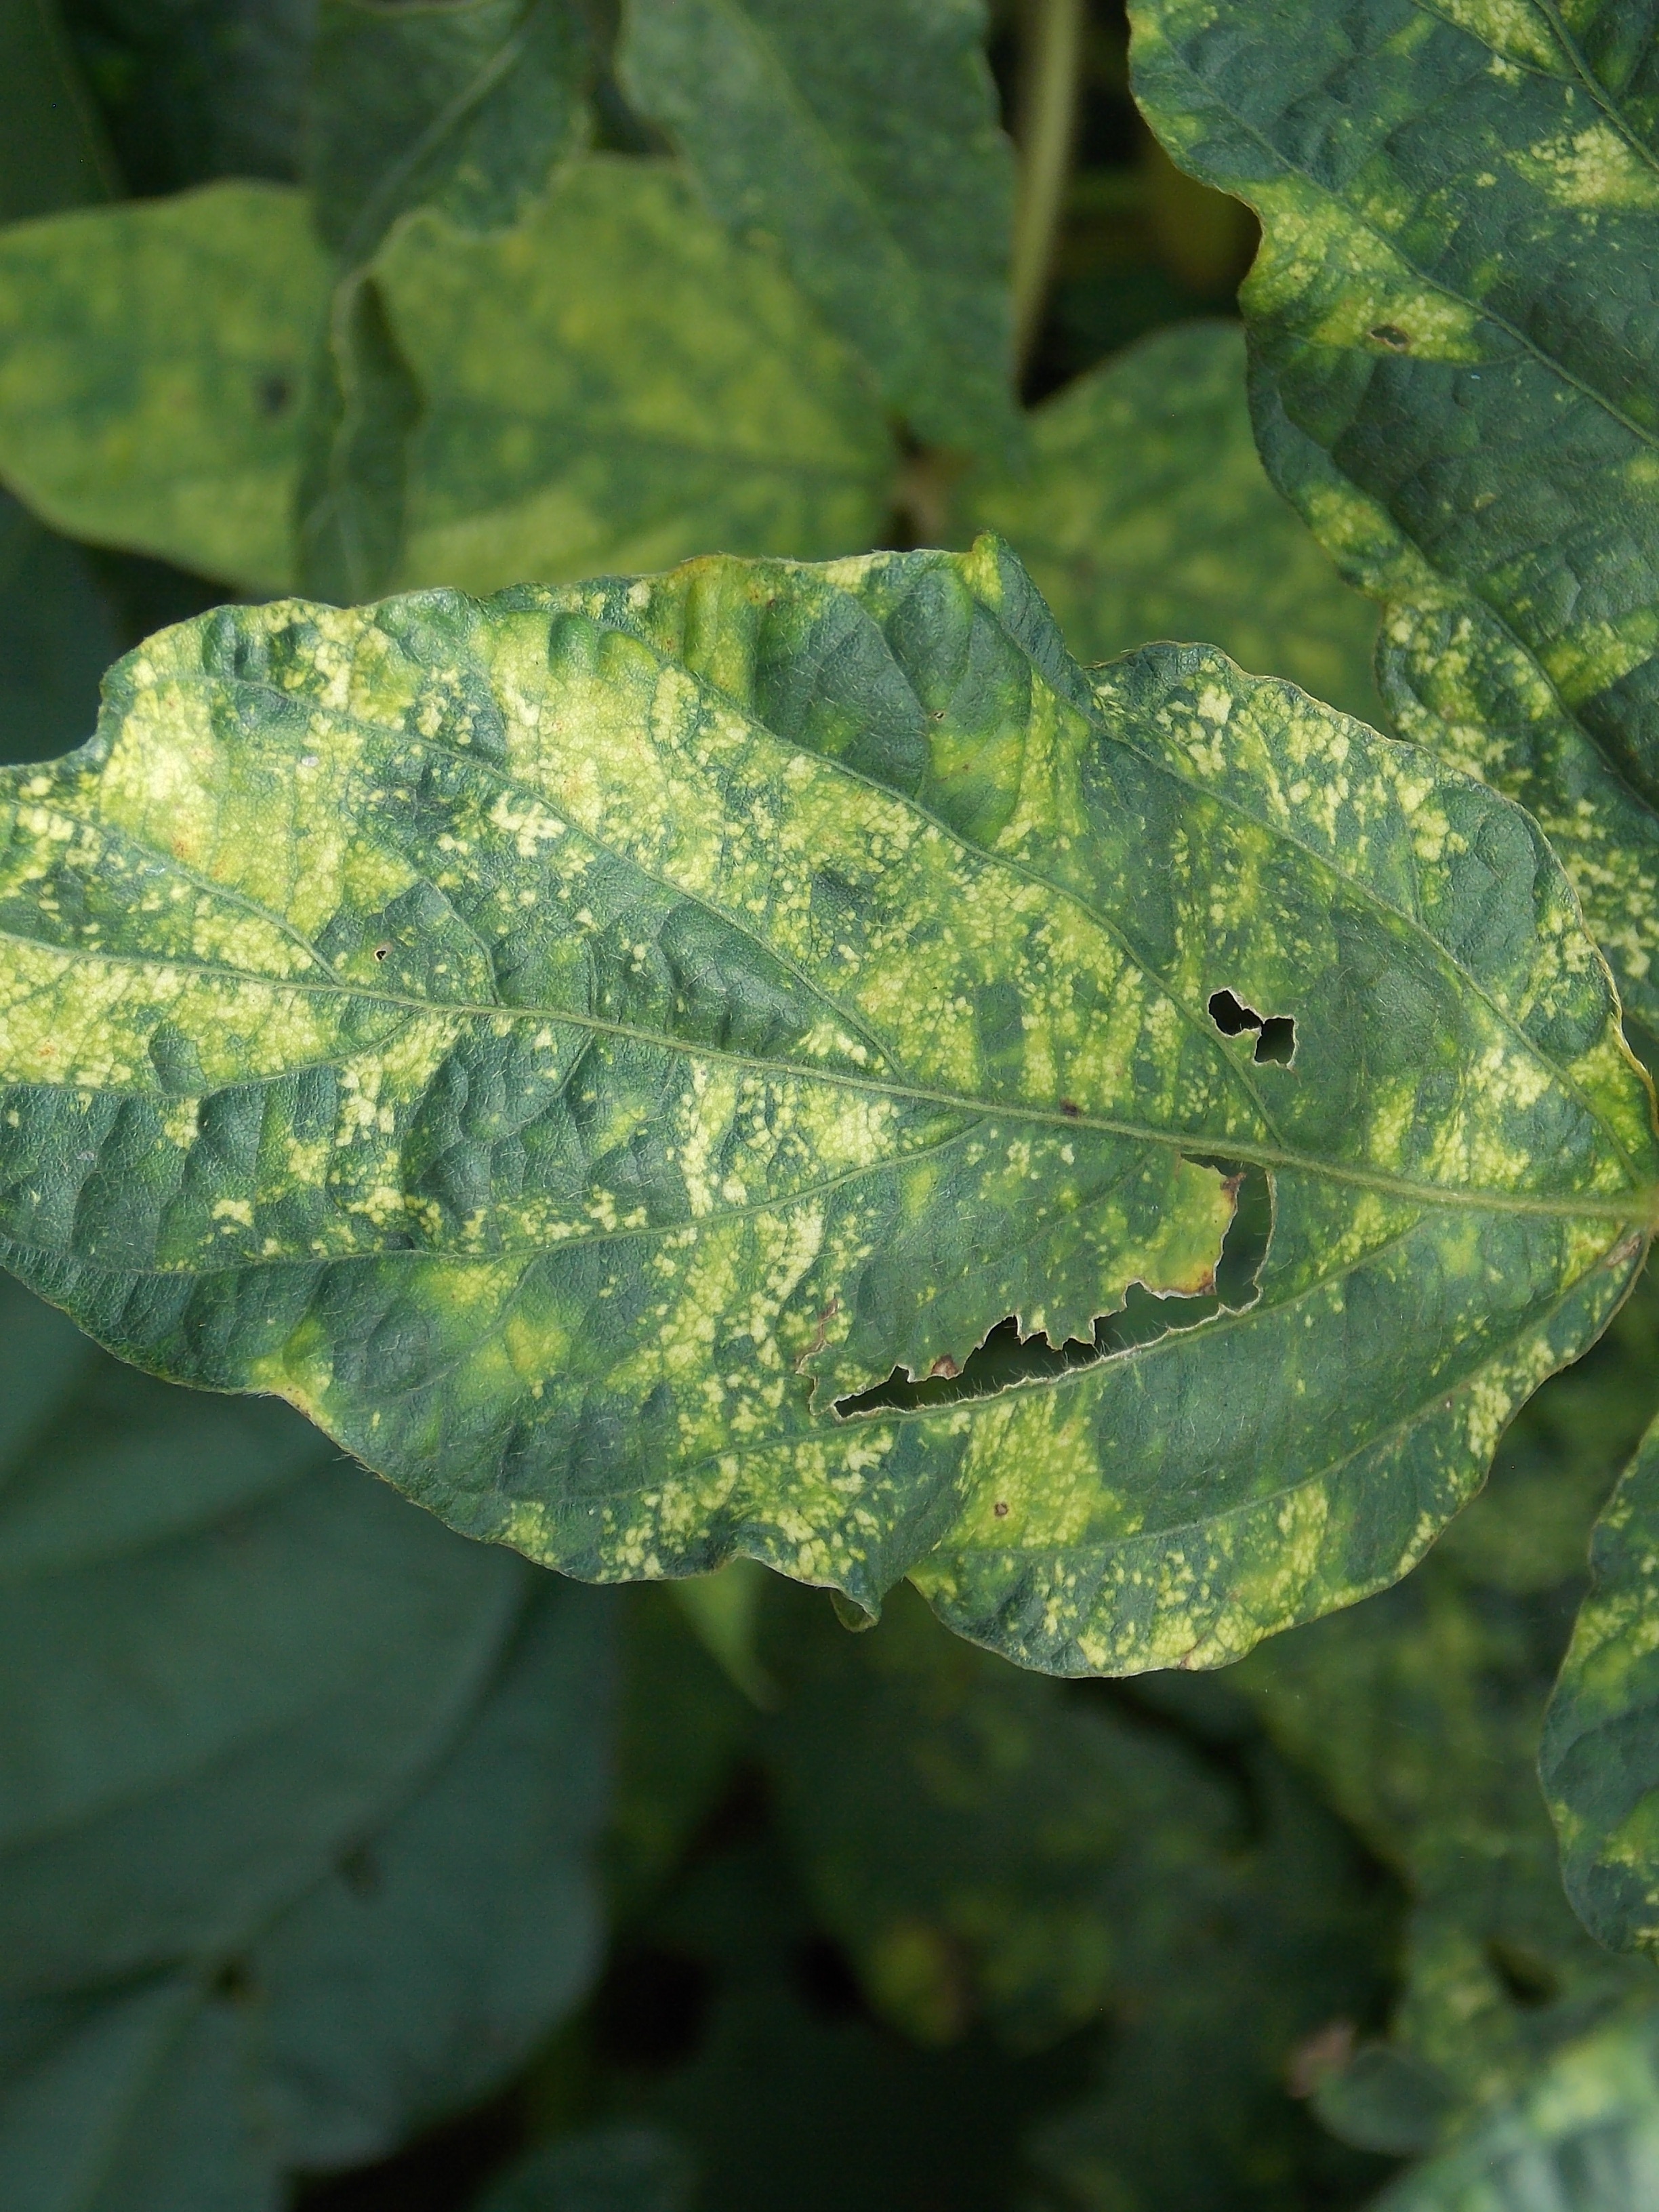
Label: Disease